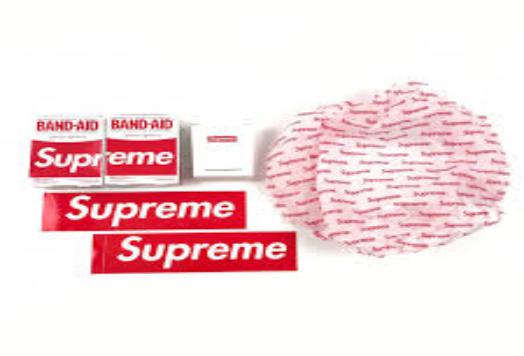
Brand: band-aid
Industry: Medical